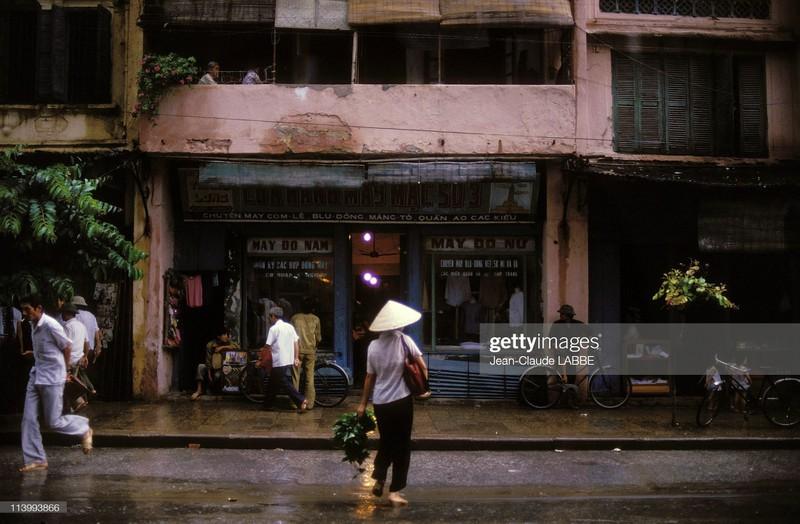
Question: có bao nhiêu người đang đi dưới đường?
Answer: có hai người đang đi dưới lòng đường